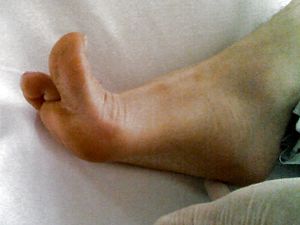
Babinskirefleks
Dorsifleksion af storetåen efter strygning på fodsålens lateralkant betegnes som en positiv Babinski-respons
Babinskirefleksen er en opadstrækning af storetåen ved strygning af fodsålens yderkant. Refleksen er en normal reaktion hos spædbørn, men senere i livet er det et tegn på neurologiske forstyrrelser i pyramidebanerne, da tæerne under fysiologiske forhold krummer sig sammen.